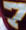
Number: 7